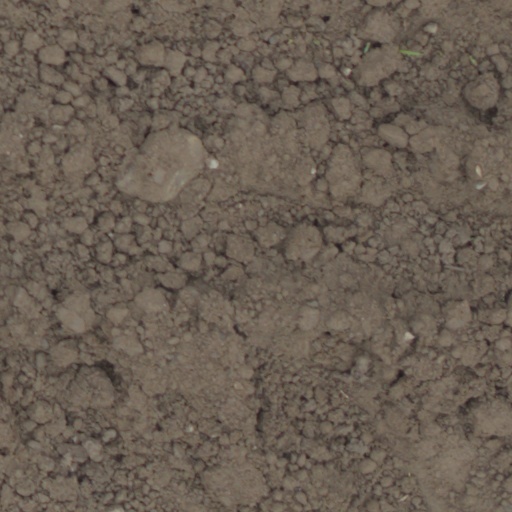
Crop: wheat